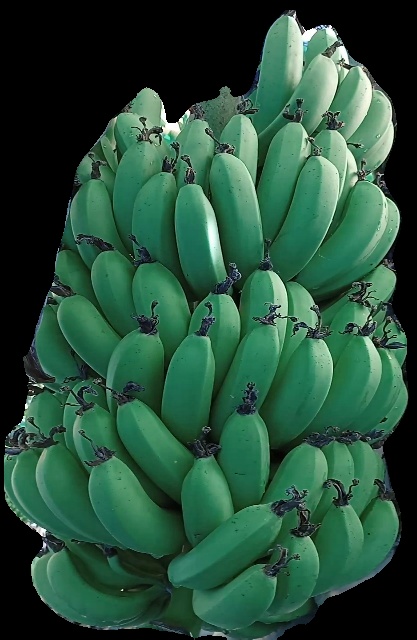
Variety: pachbale
Grade: grade1